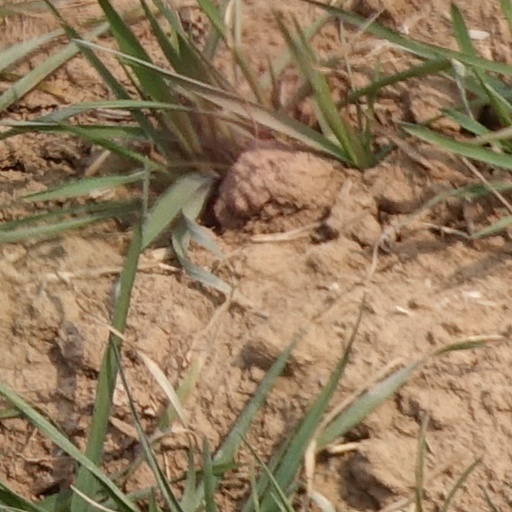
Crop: wheat